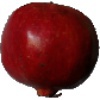
Label: Pomegranate 1